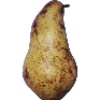
Label: Pear Abate 1